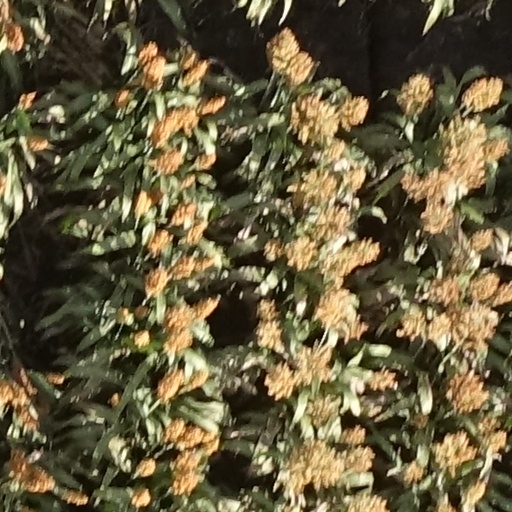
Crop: sorghum